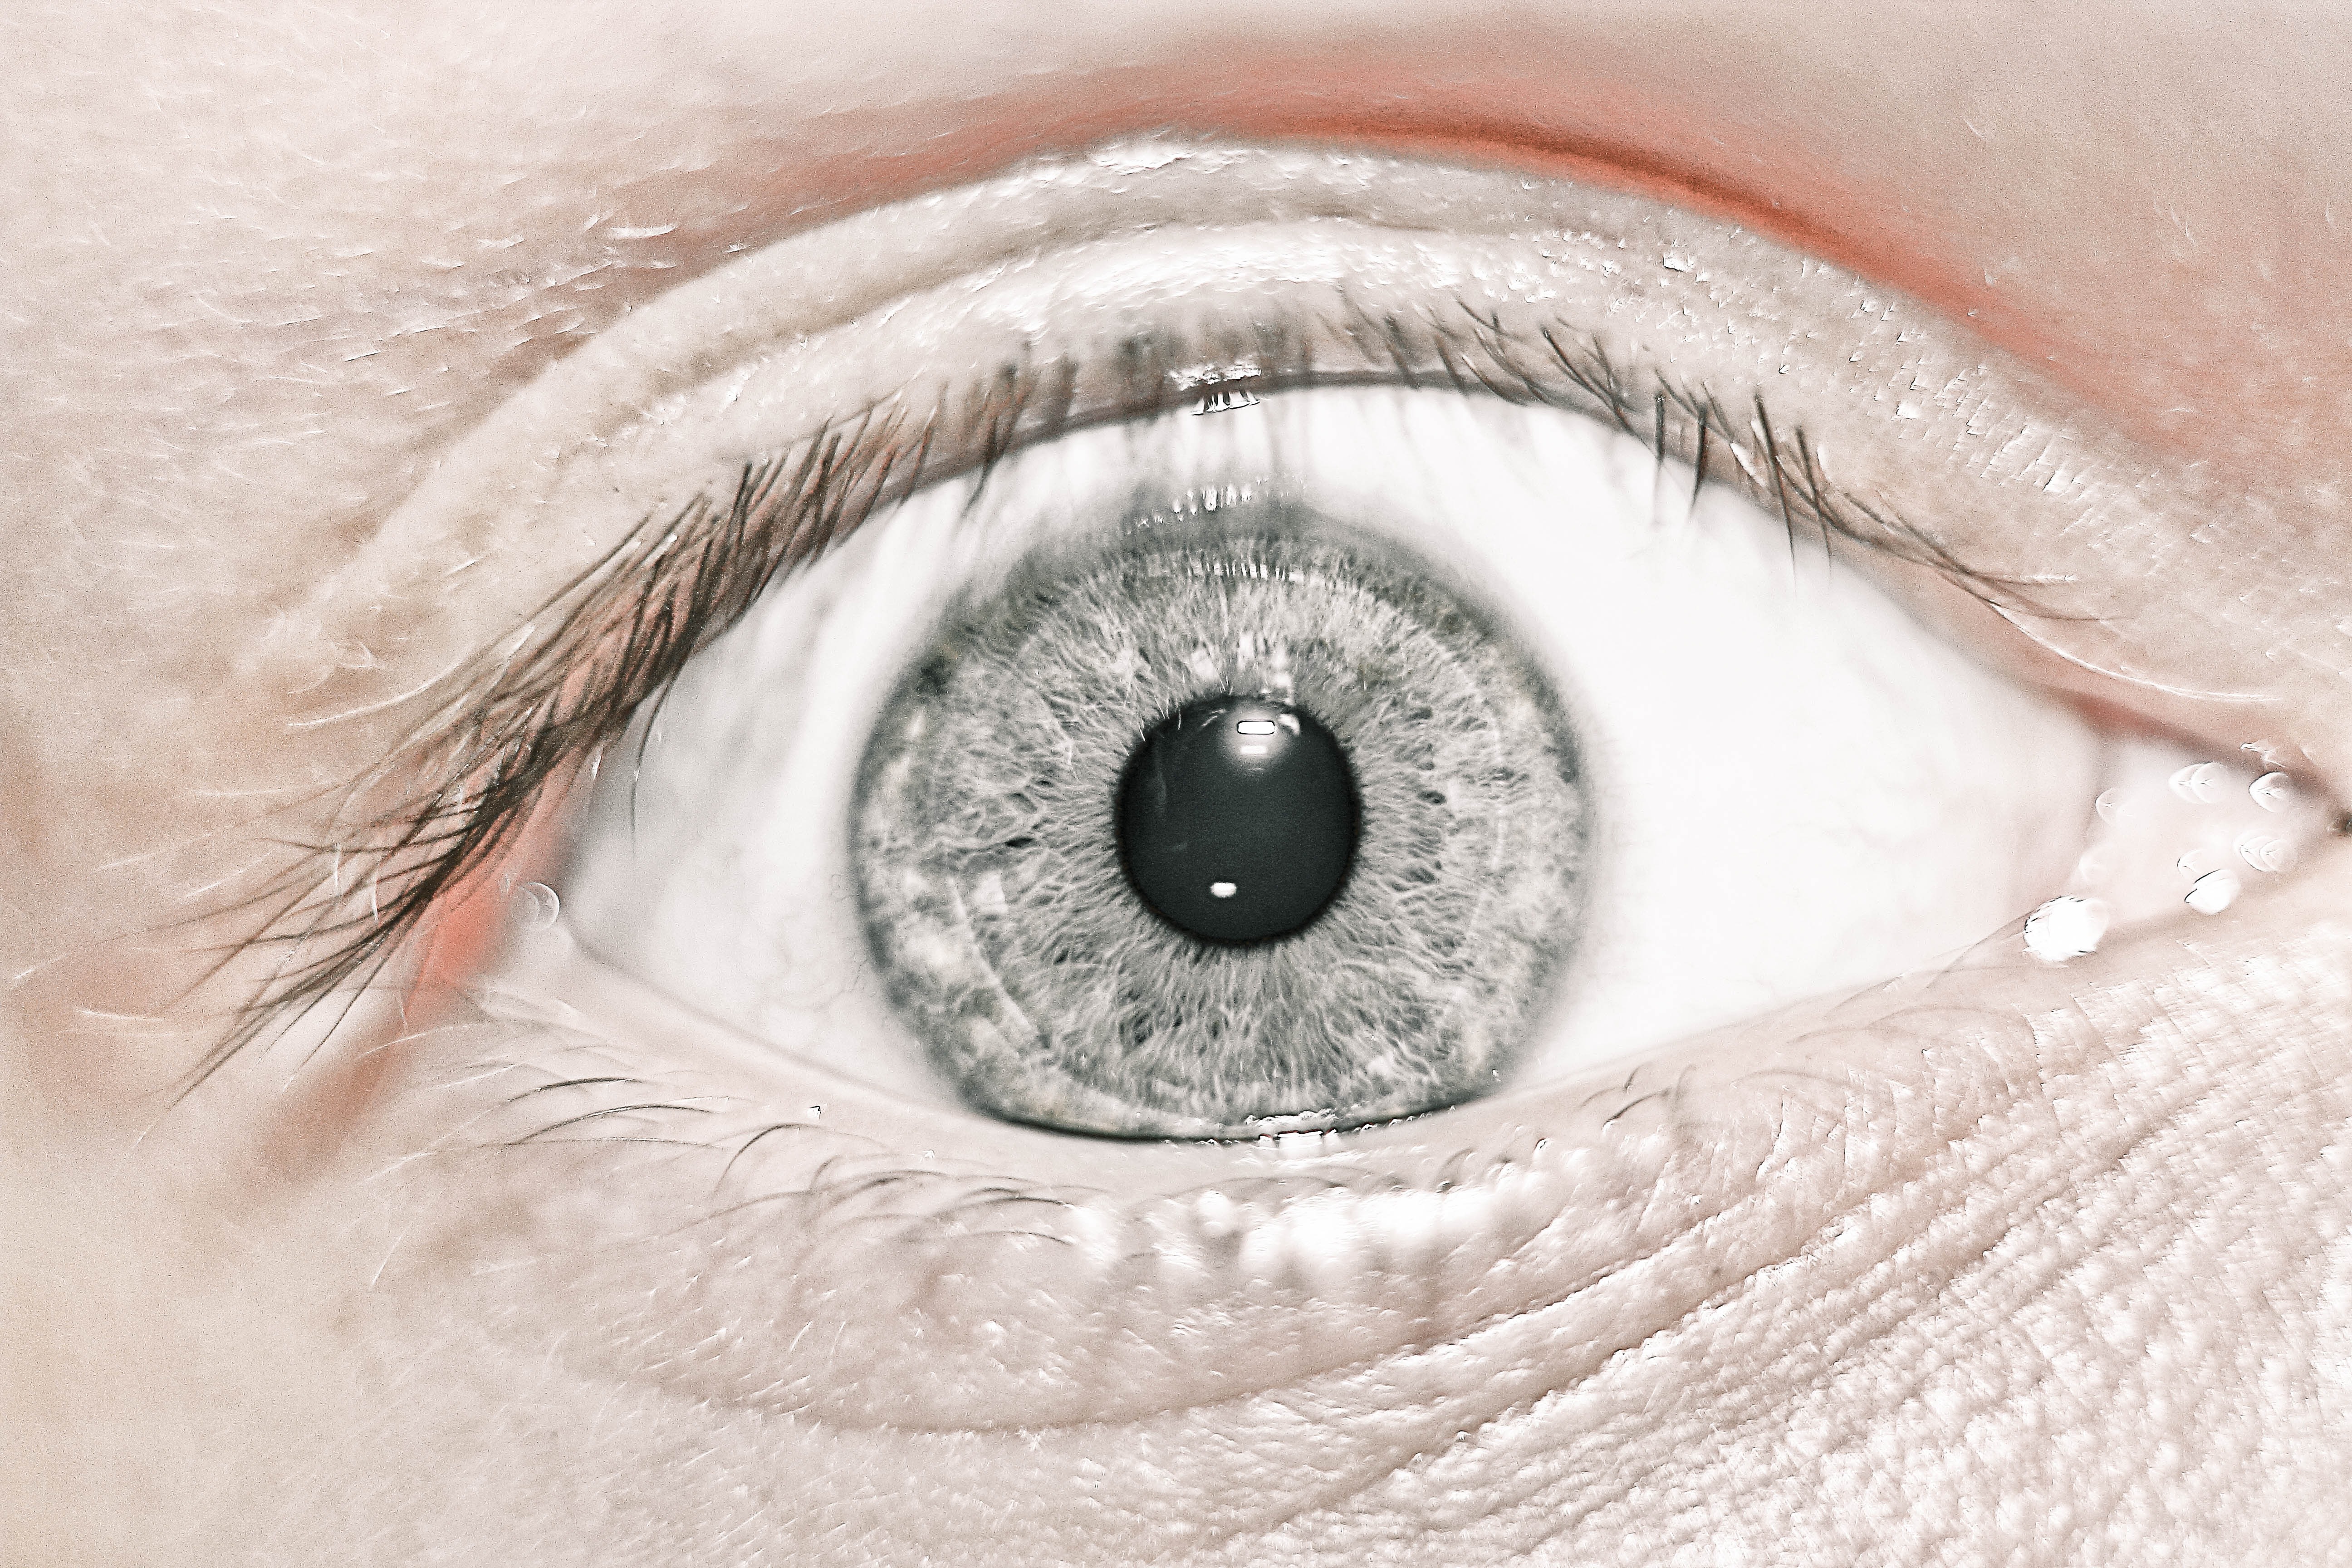
white, photography, macro, blue, ear, closeup, lip, eyebrow, mouth, eyelash, close up, human body, face, nose, iris, eye, glasses, head, skin, organ, vision care